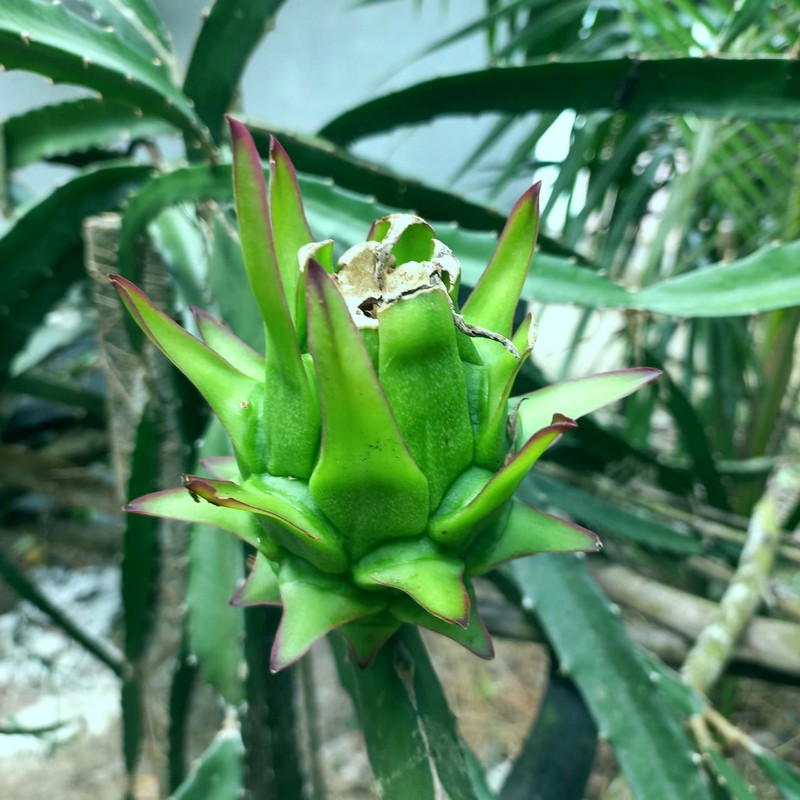
Label: Immature Dragon Fruit